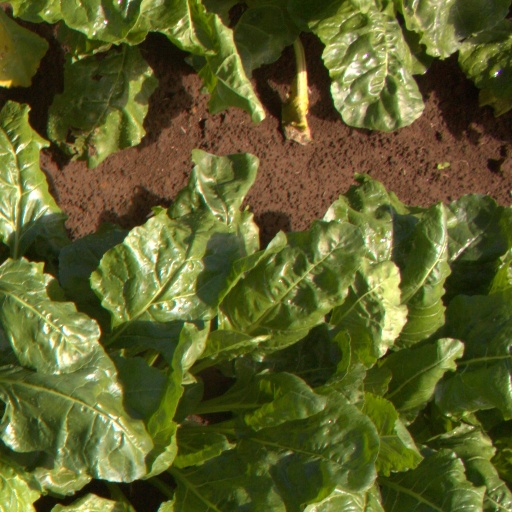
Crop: sugar beet